The Taill of the Uponlandis Mous and the Burges Mous

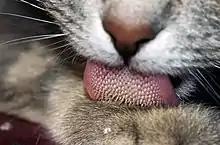
Gib Hunter

The second moralitas in the cycle is a short, beautifully composed paean to the virtues of self-sufficiency and self-control summed up in the line, "Quha hes aneuch, of na mair hes he neid," a philosophy commonly expressed in many religions and cultures, most especially Daoism. The moralitas is one of the most straightforward and self-contained in Henryson's "Morall Fabillis" and is manifestly in harmony with the preceding taill (not always the case elsewhere).